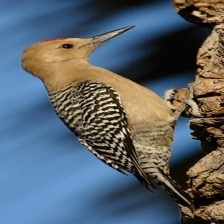
Species: GILA WOODPECKER
Scientific name: MELANERPES UROPYGIALIS